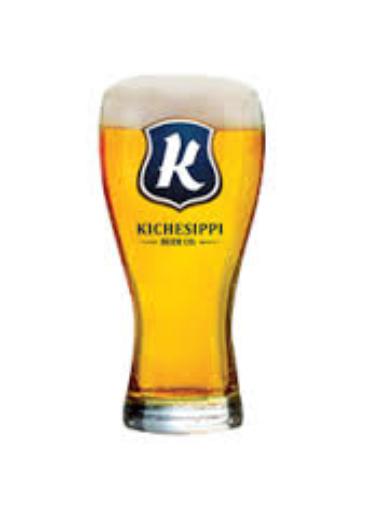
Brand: kichesippi-2
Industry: Food